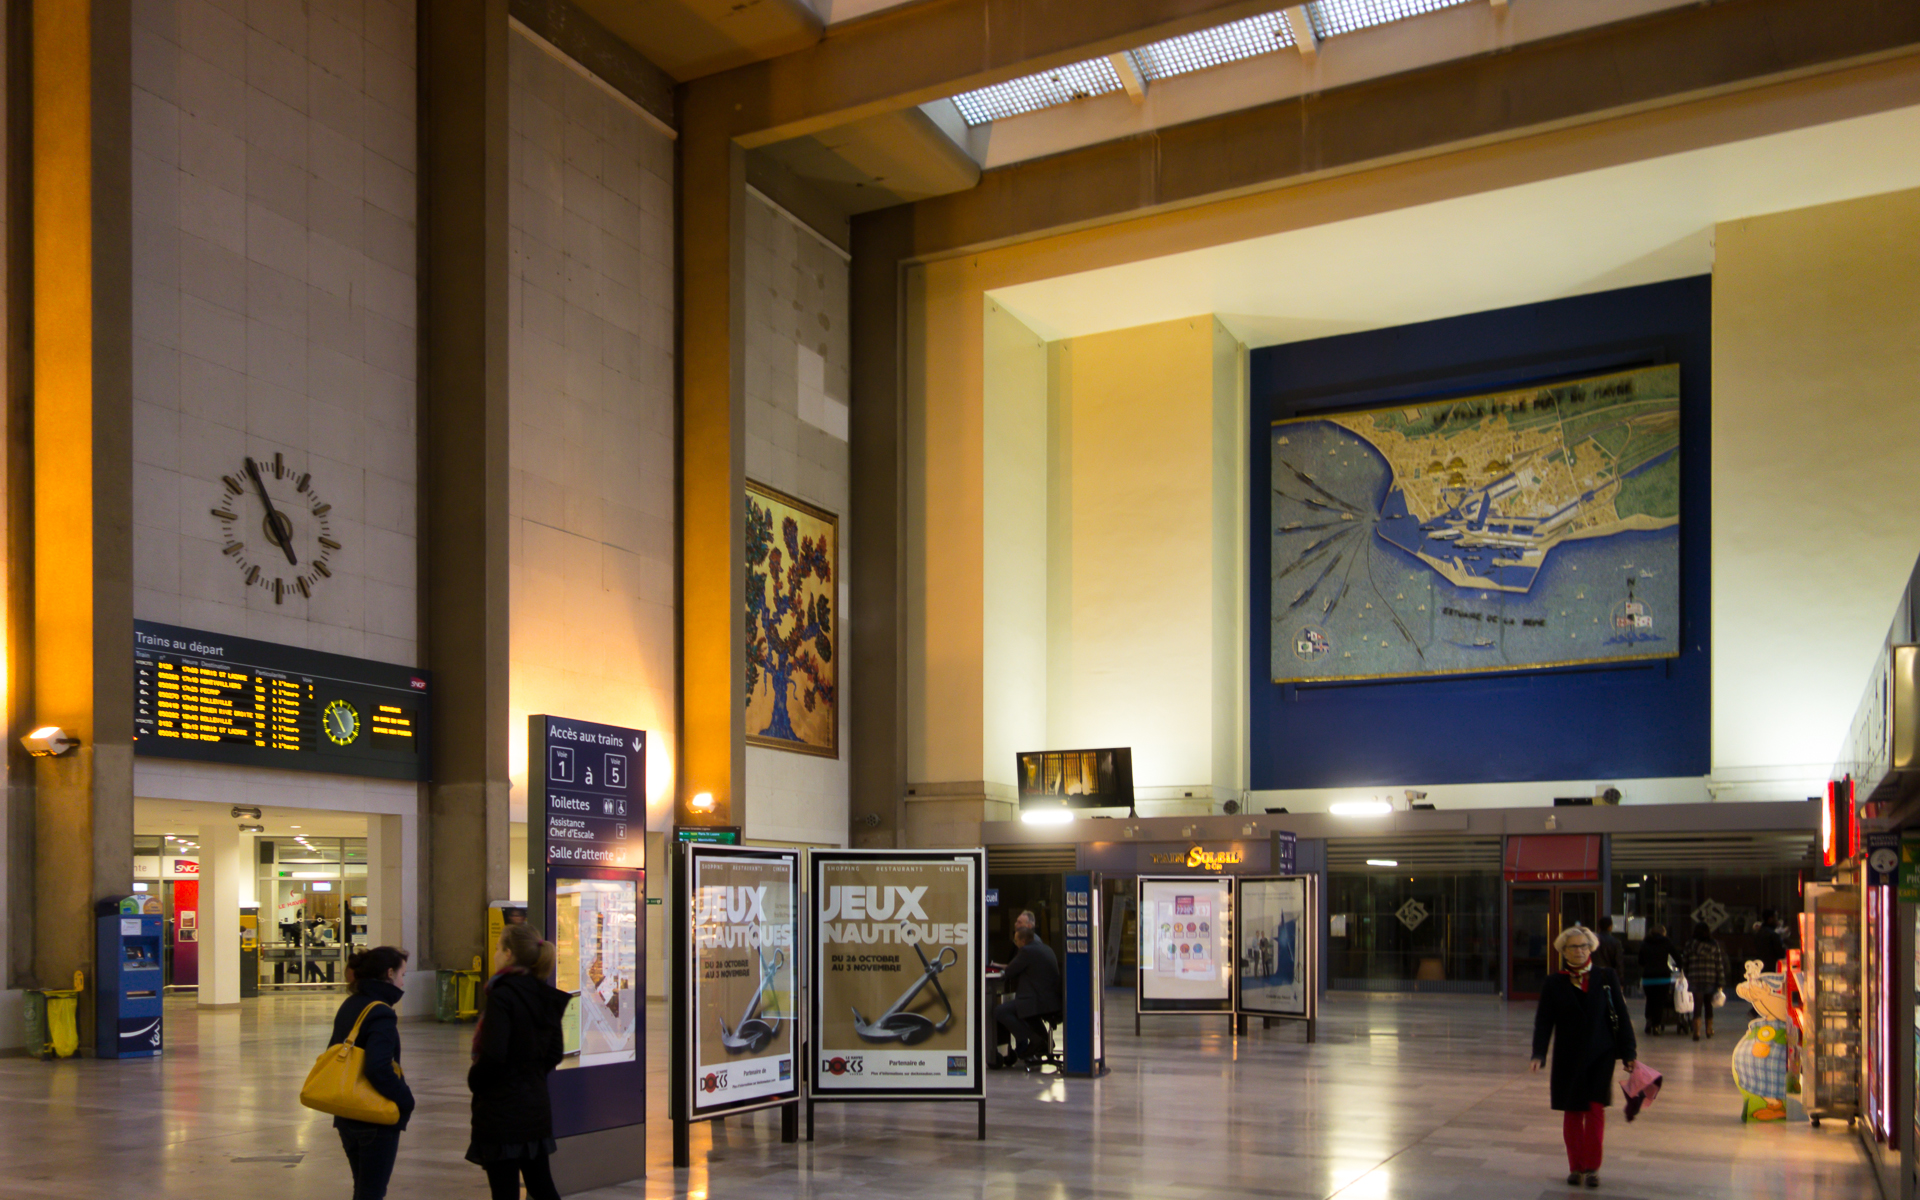
building, france, interior design, gare, tourist attraction, retail, auguste, lehavre, havre, perret, hautenormandie, caux, art gallery, shopping mall